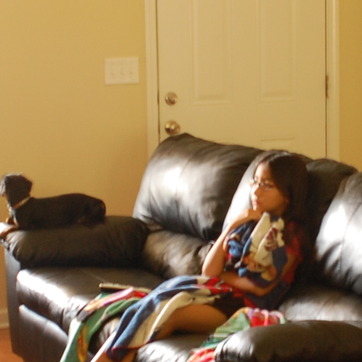
Material: leather